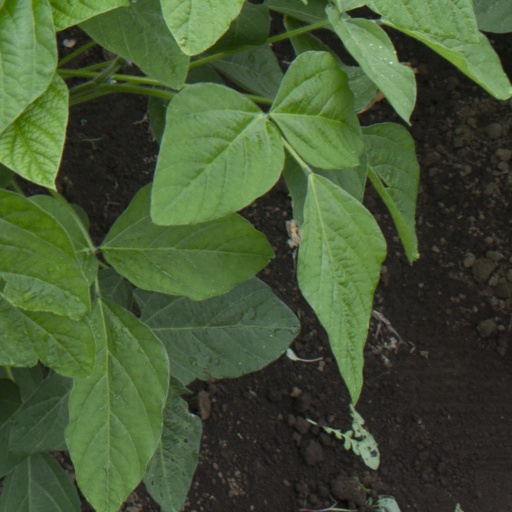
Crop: soybean